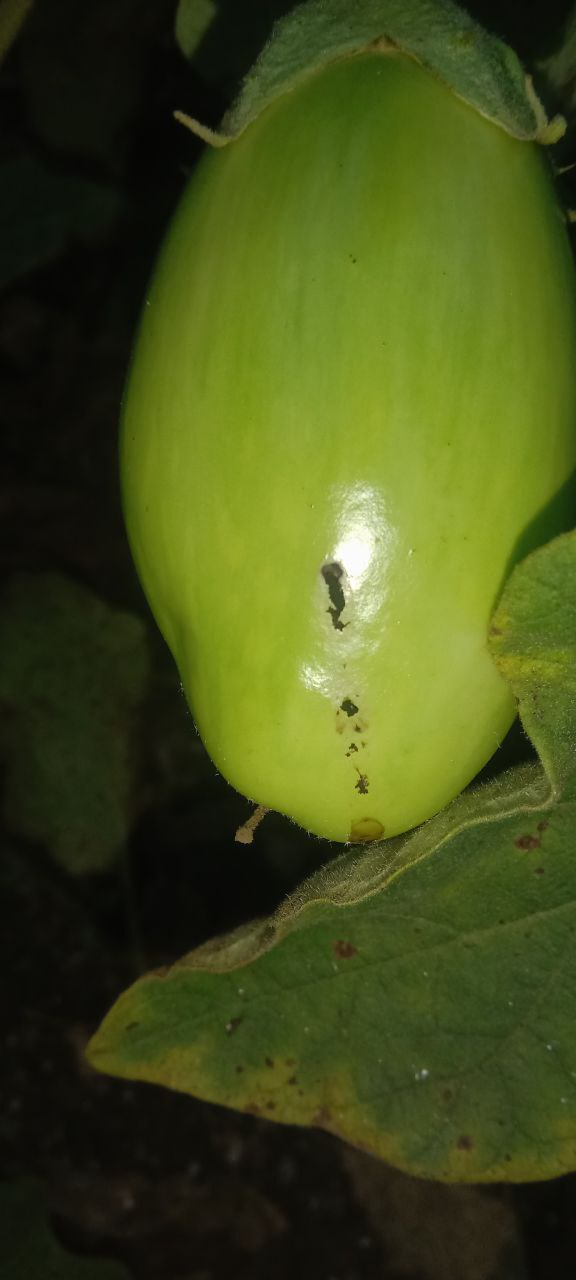
Label: Shoot and Fruit Borer